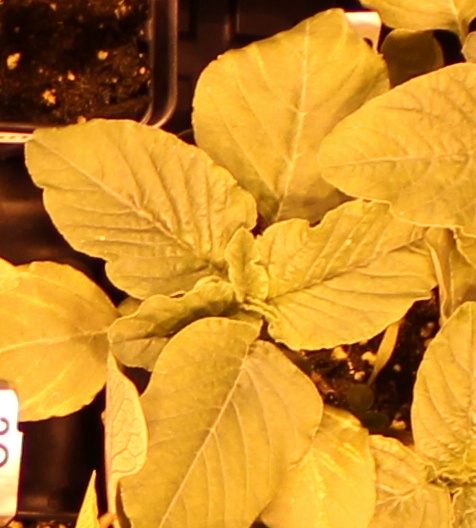
Label: Redroot Pigweed